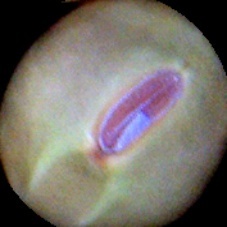
Label: Immature